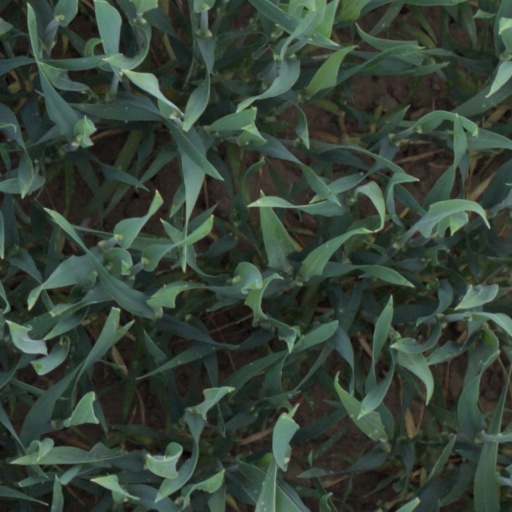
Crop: wheat